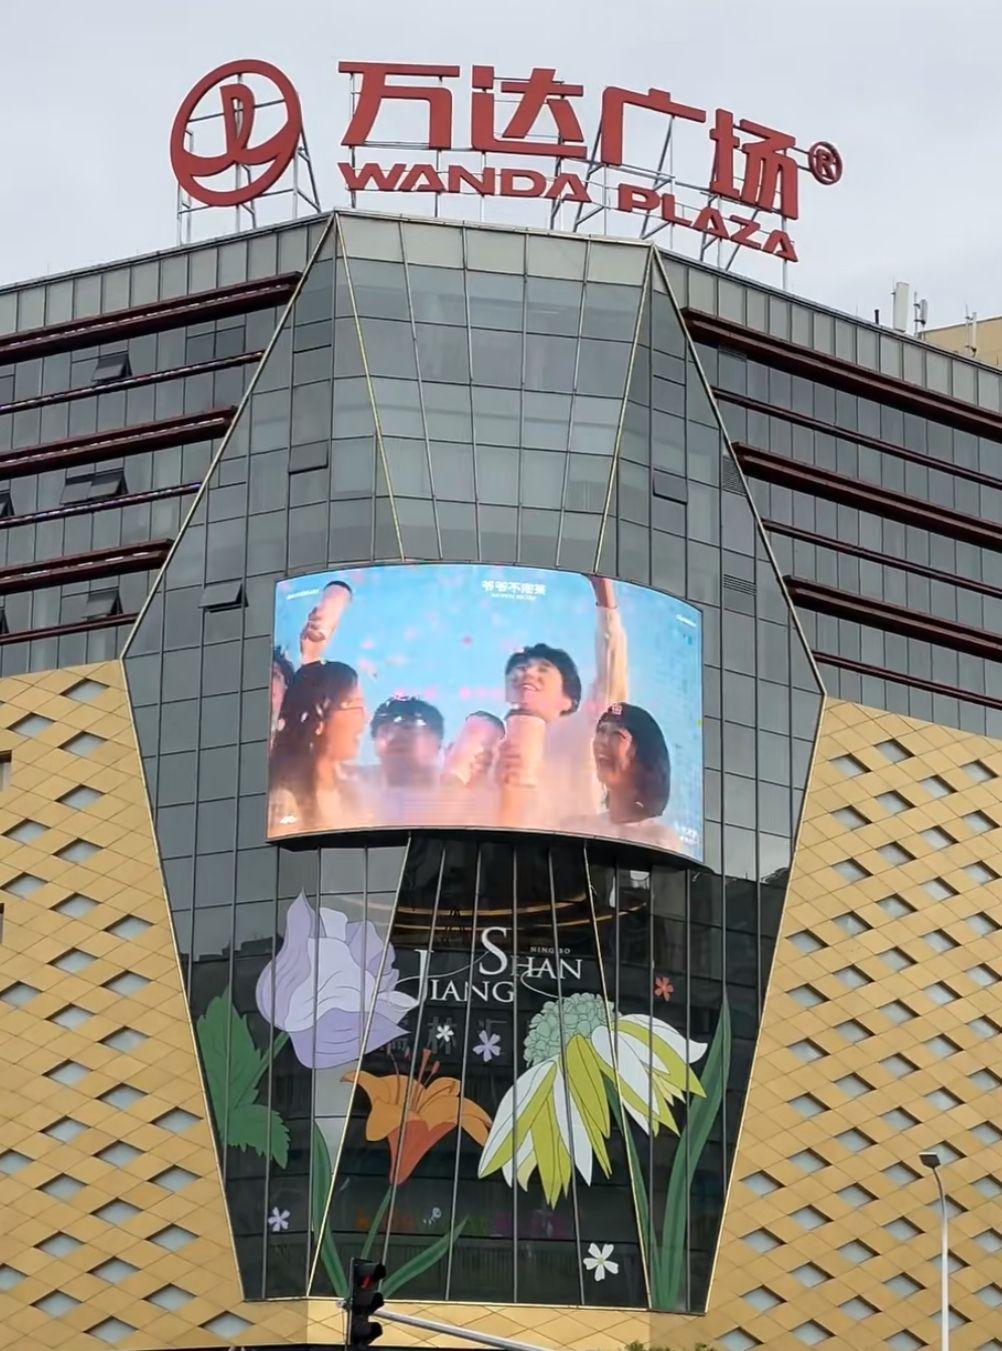
地标名称：万达广场(成都崇州店)
所在城市：成都市·崇州市